Climate change in Afghanistan

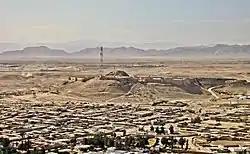
Qalat, Zabul Province in 2010

As the nation is a low emitter of greenhouse gases but highly vulnerable to climate change impacts, adaption is urgent.